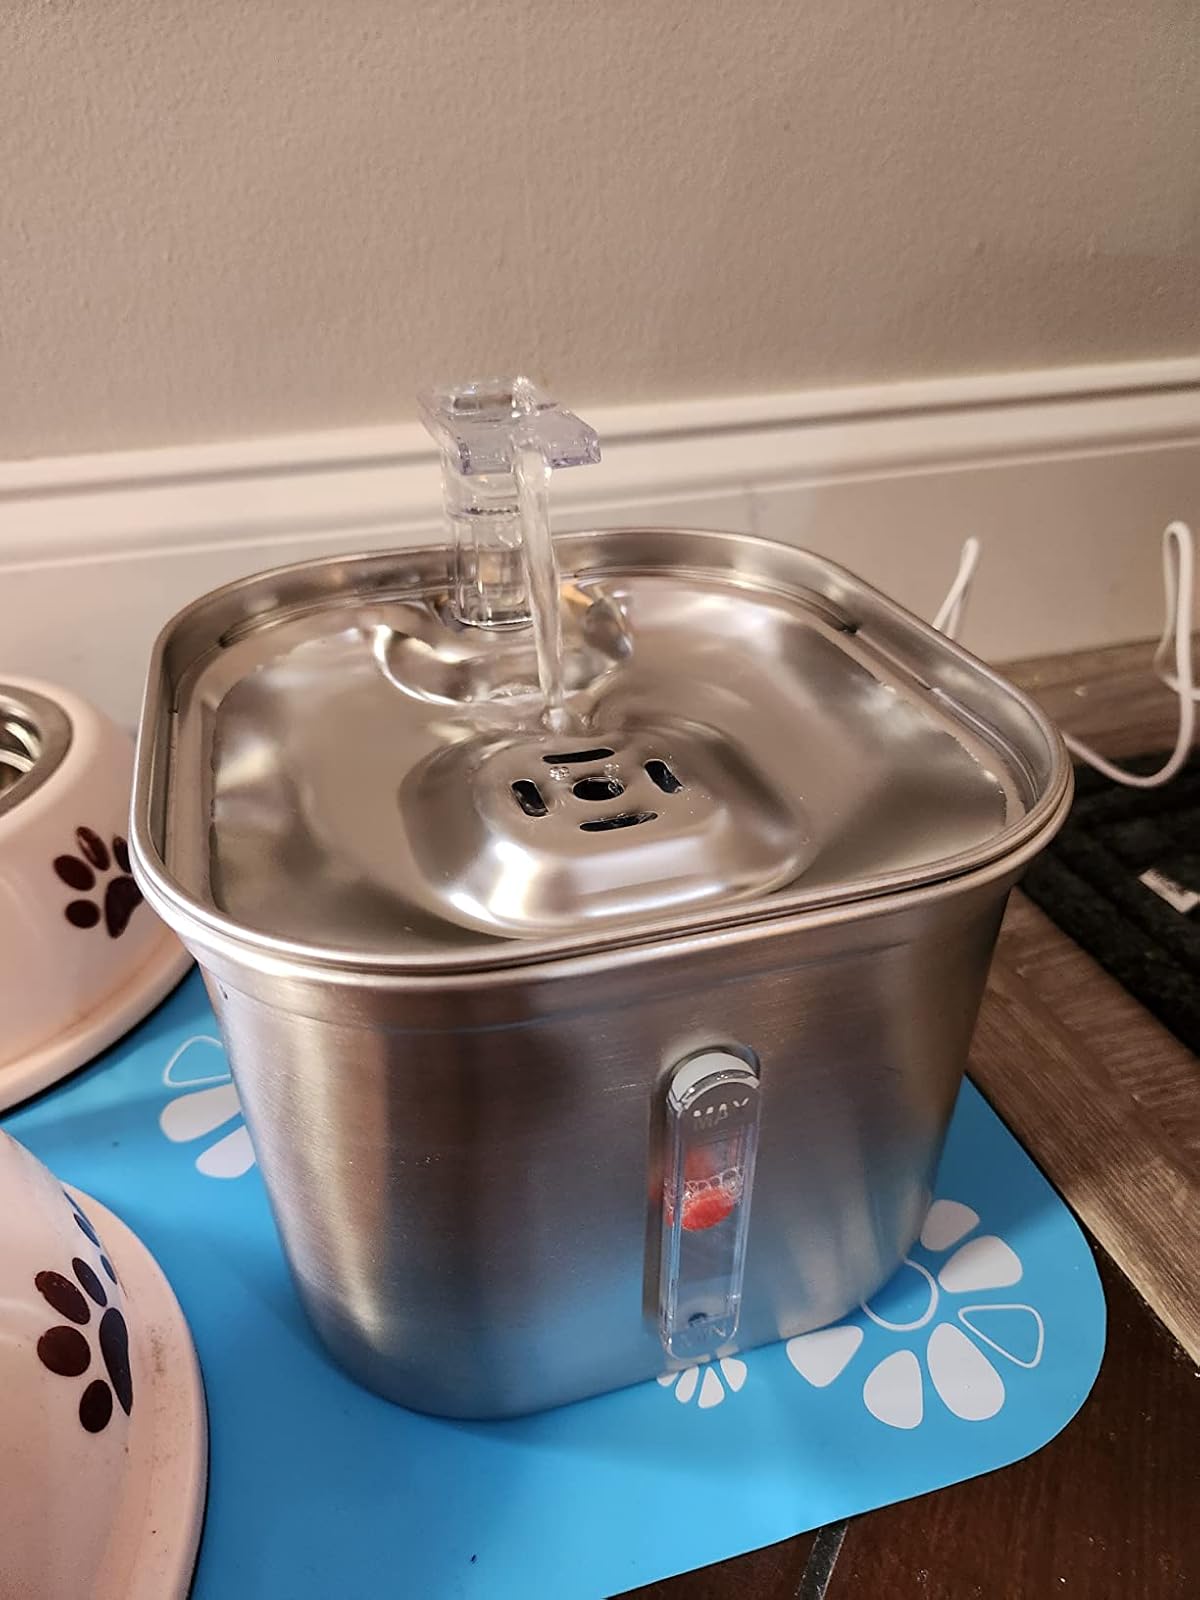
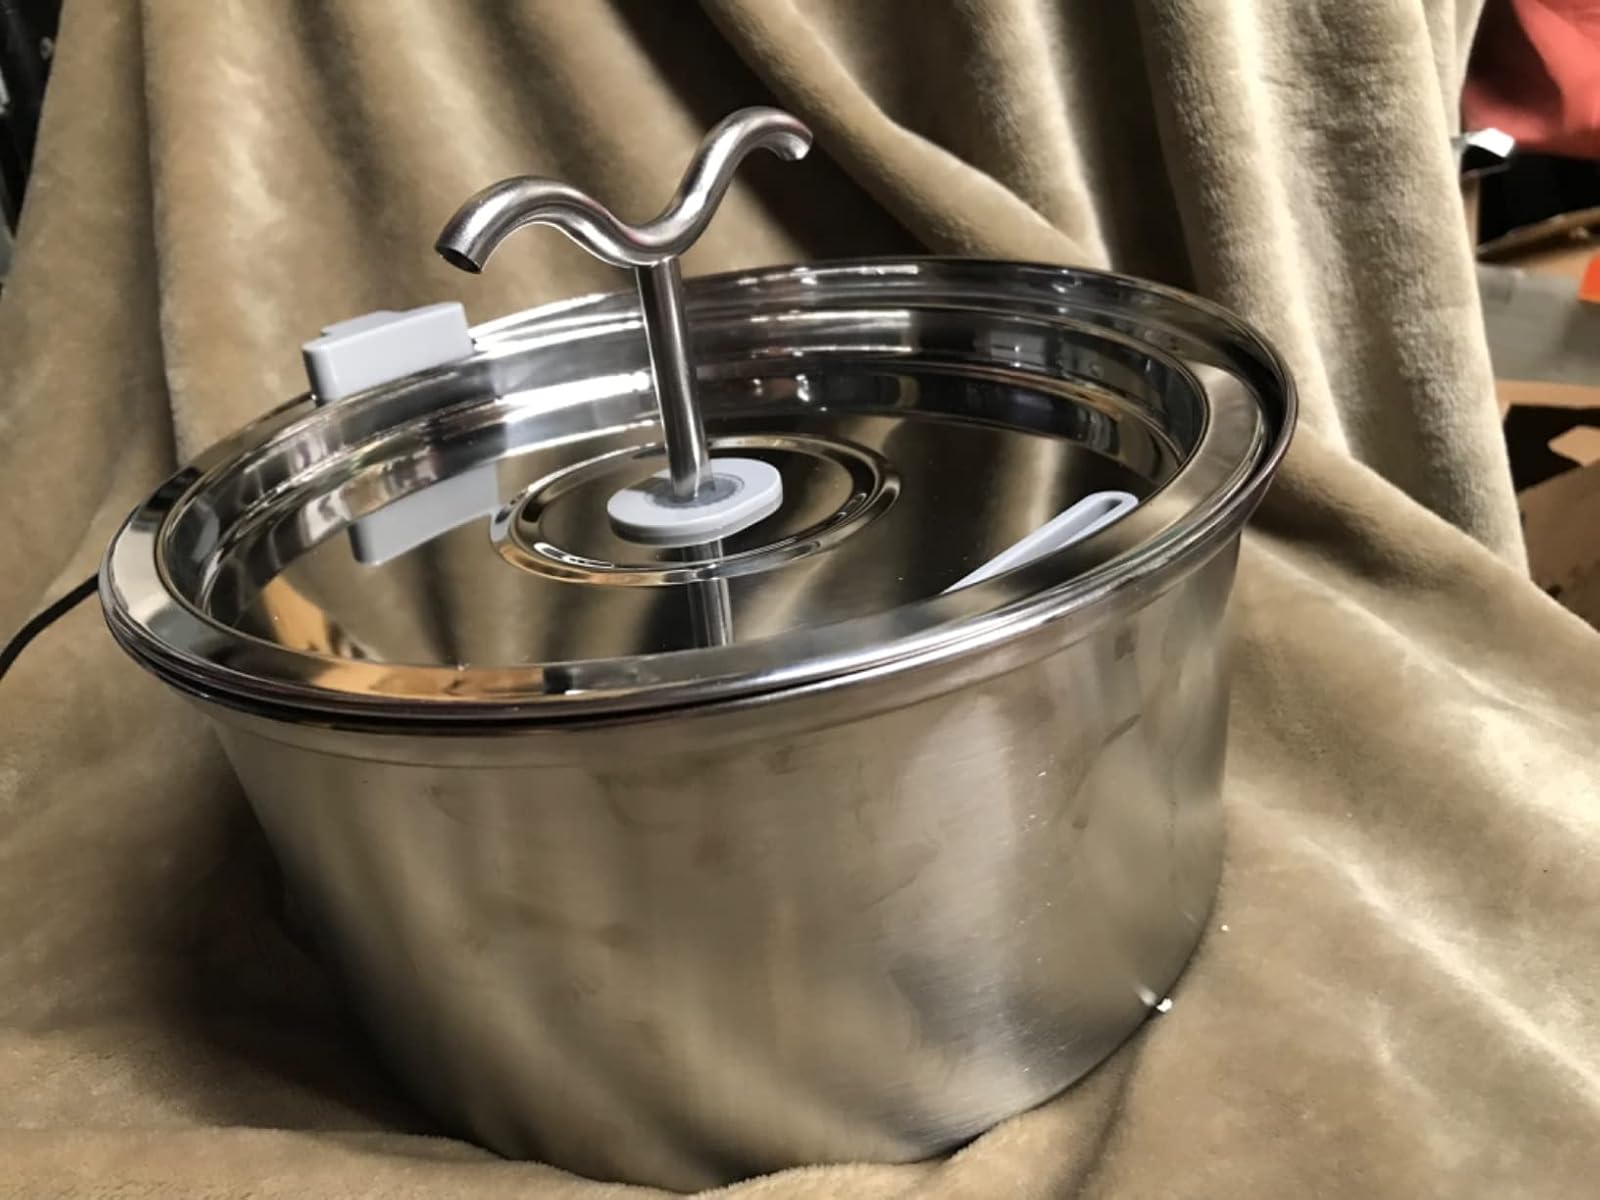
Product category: items_bowl
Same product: no